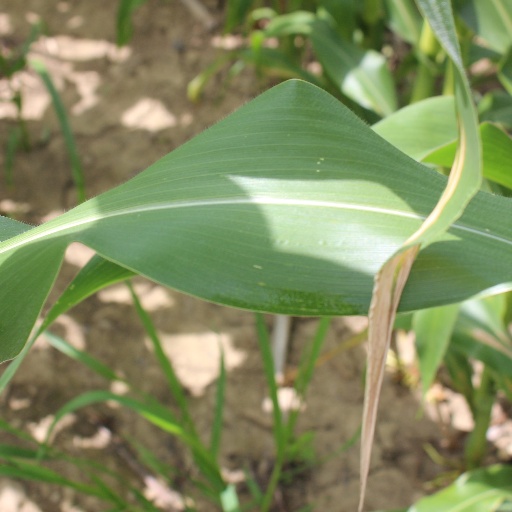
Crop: maize; corn